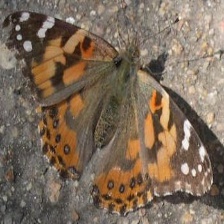
Species: PAINTED LADY
Butterfly family (ImageNet category): admiral